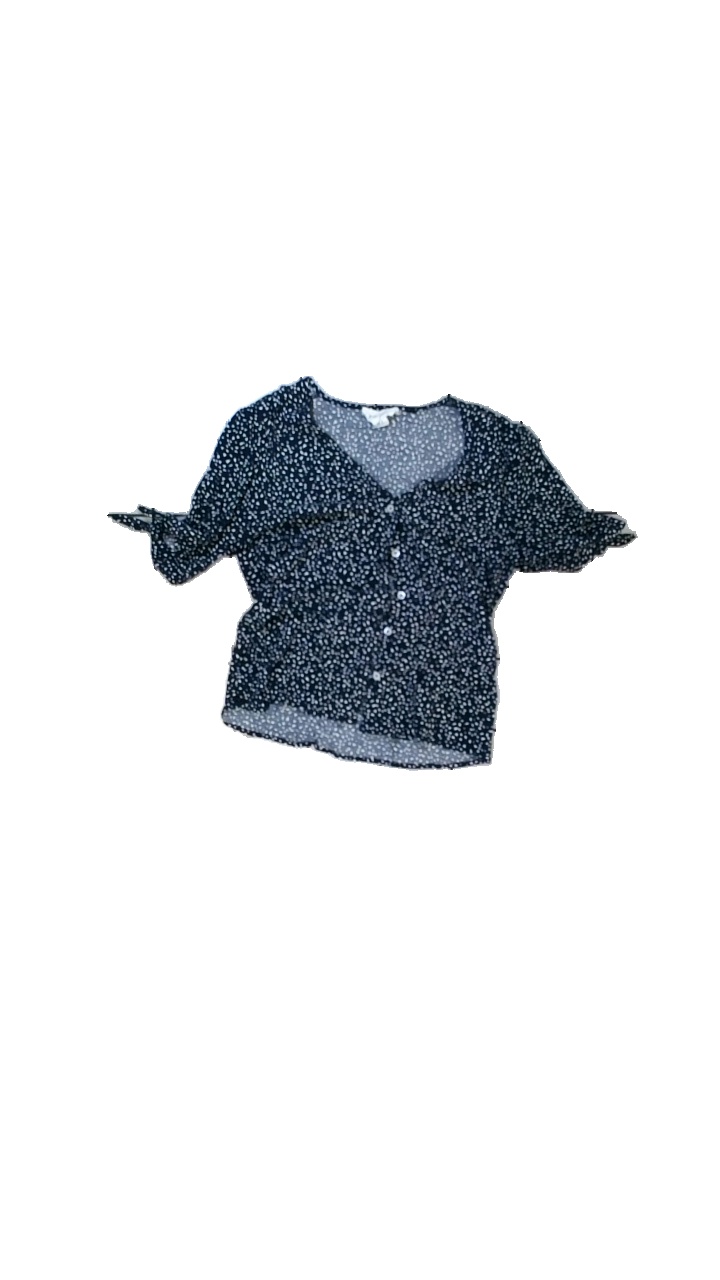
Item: Blouse (Children)
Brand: Holly And Whyte (lindex)
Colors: White, Blue
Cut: Regular, V-collar
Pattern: Other
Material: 100% viscose
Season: All
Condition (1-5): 3
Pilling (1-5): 4
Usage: Reuse
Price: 50-100